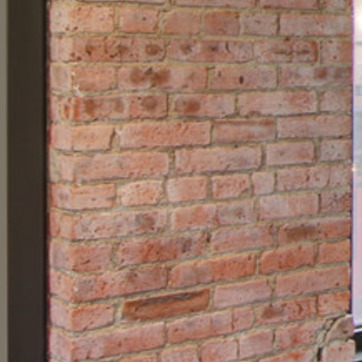
Material: brick